York House, Strand

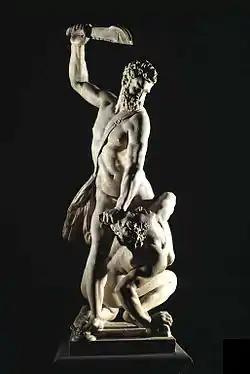
"Samson and a Philistine", by Giambologna

York House (formerly Norwich Palace or Norwich Place) was one of a series of grand mansions that formerly stood on the Strand, the principal route from the City of London to the Palace of Westminster.